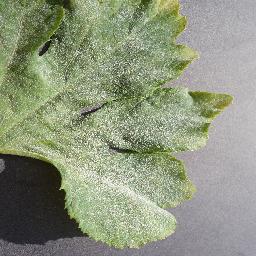
Label: Squash___Powdery_mildew